Monte Águila

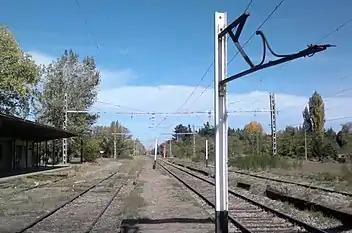
Monte Águila railway station.

An important event in the development of Monte Águila was the construction of the state railway in 1864. After the War of the Pacific (1880), the town served as a transport hub from which weapons and future soldiers were transported in carts and rail cars. In 1887, a trade link was established between Monte Águila and the Argentine city of Neuquén, which lasted until 1968, a period in which Monte Águila saw much economic and social development. Also important to the growth of Monte Águila as a city was the construction of the branch line between it and the Polcura River. The trans-Andean railway, whose construction began in 1905, was funded by Porfirio Ahumada, a Chilean national, and his partners Corsini, Carlos Viel (engineer), Martin Worman and Horacio del Río. This was a key event in the formation of Monte Águila, enabling the city to come together and achieve rapid growth, bringing with it social and cultural development.